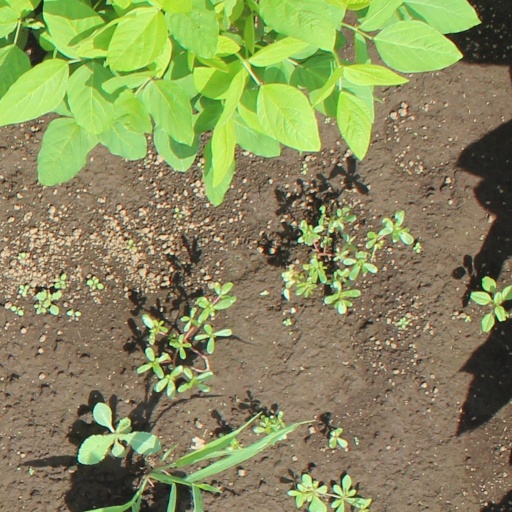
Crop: soybean